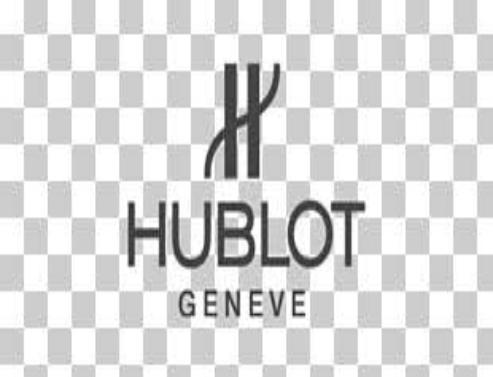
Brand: Hublot
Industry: Electronic